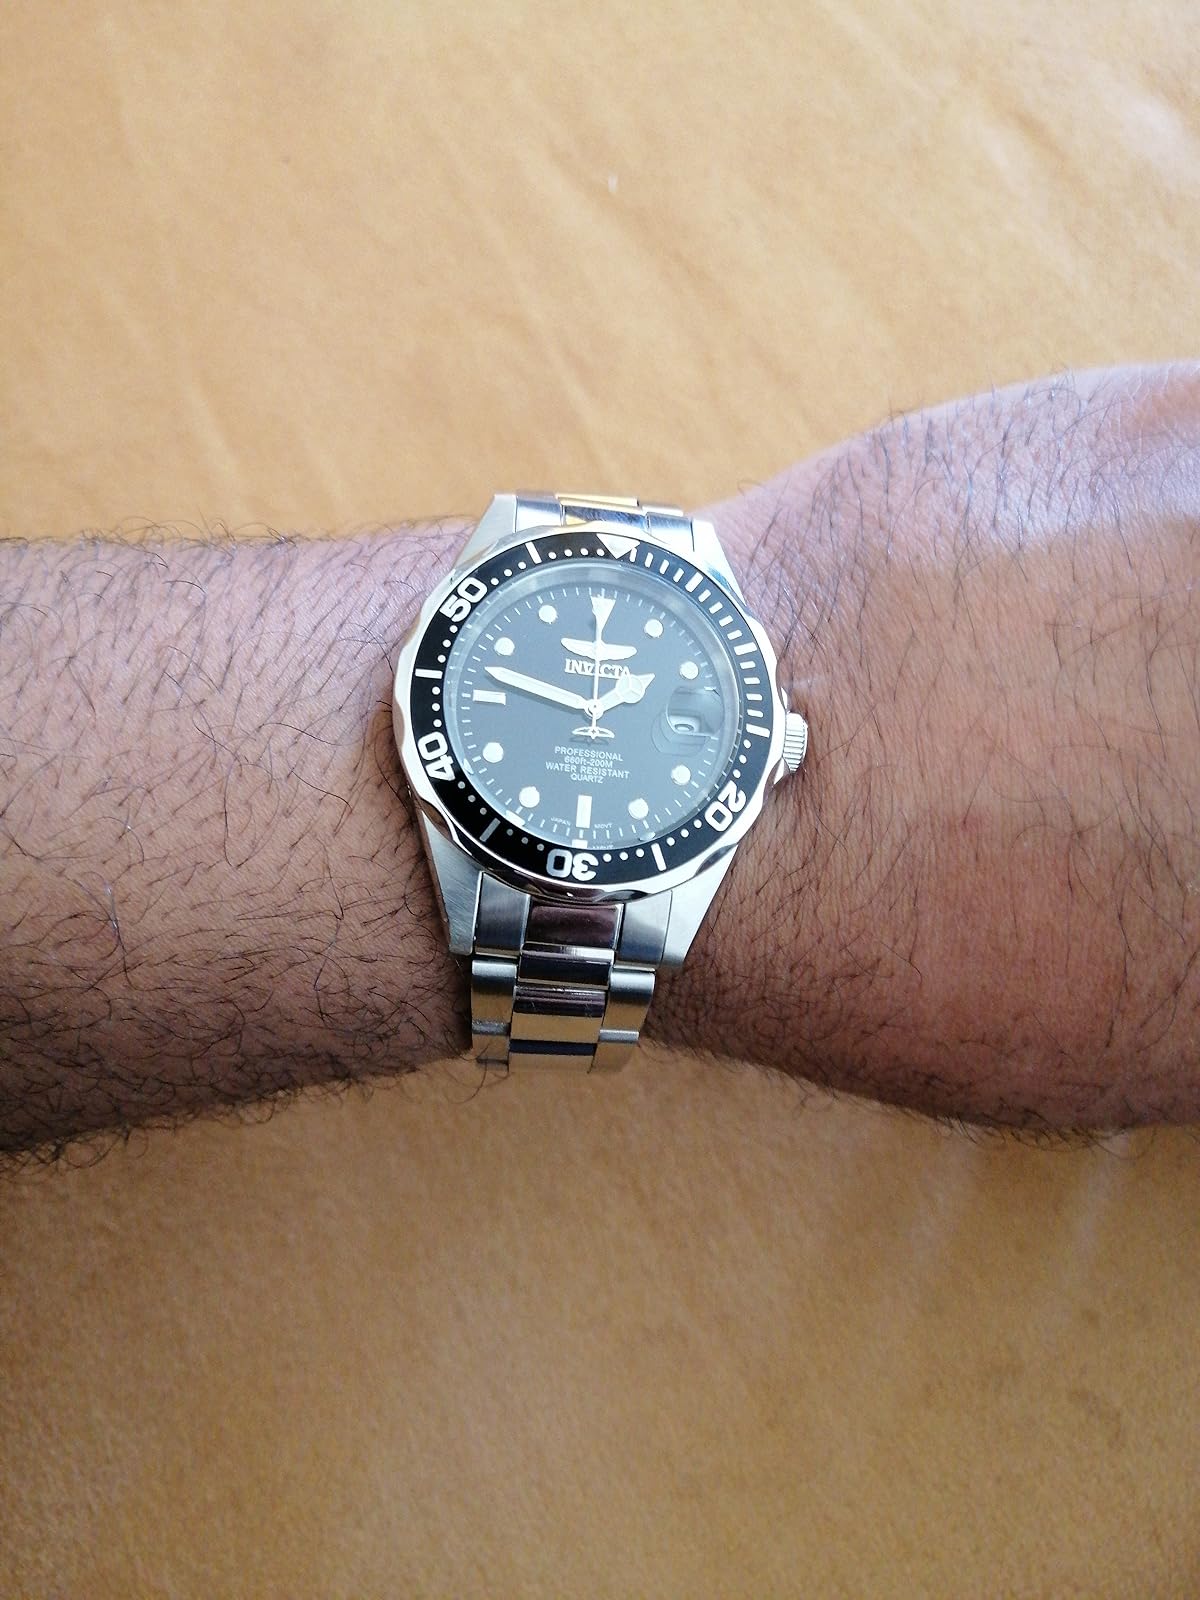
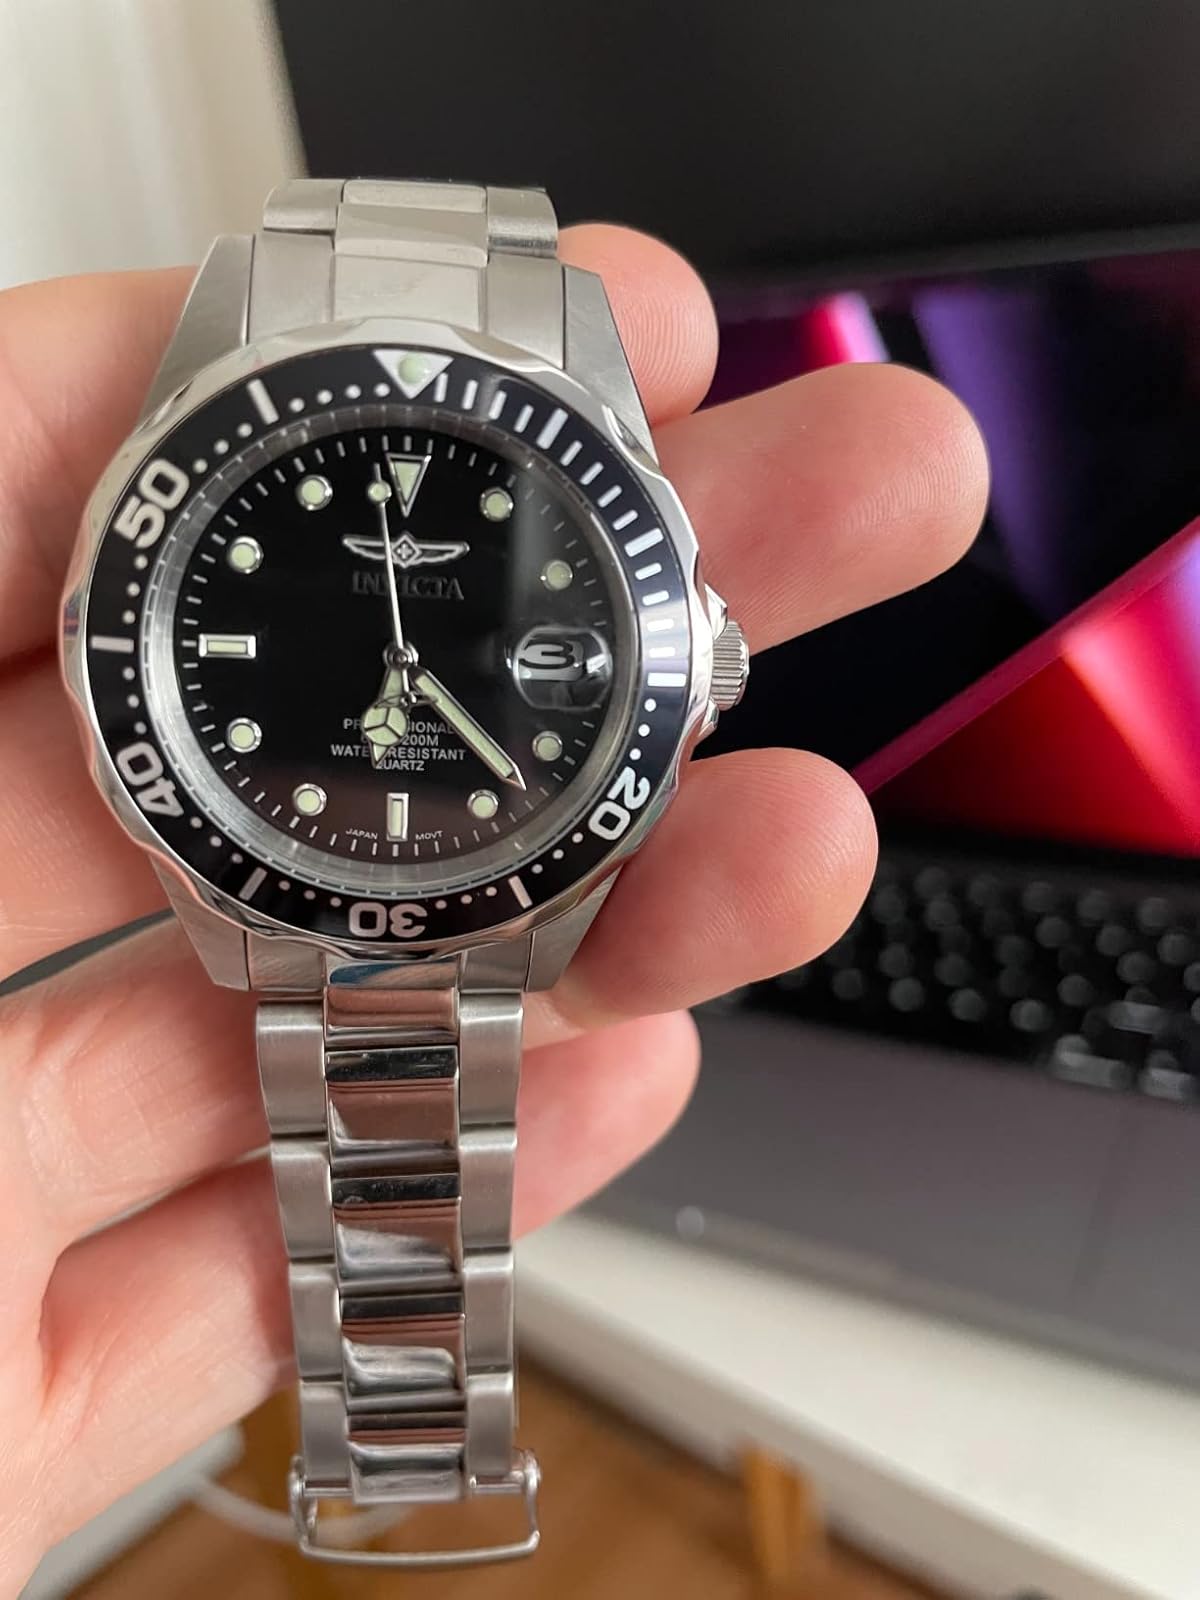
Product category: accessories_watch
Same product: yes